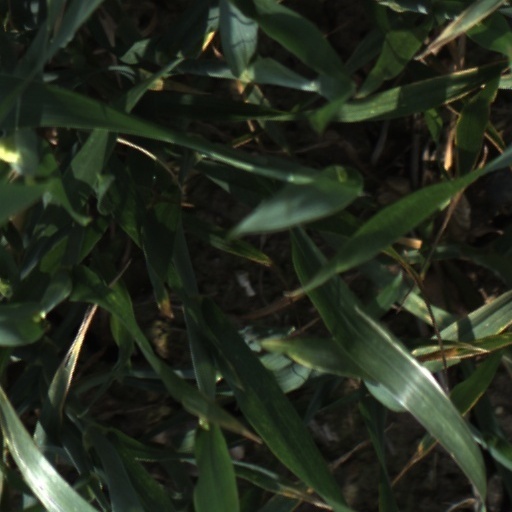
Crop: wheat